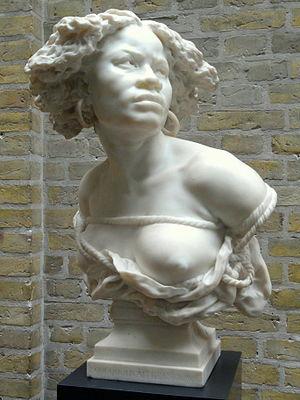
Pourquoi naître esclave ? est le nom donné par le sculpteur français Jean-Baptiste Carpeaux à une série de bustes qu'il a exécutés entre 1868 et 1870 dans le cadre d'une étude préparatoire pour le personnage incarnant l'Afrique sur la Fontaine des Quatre-Parties-du-Monde, dite aussi Fontaine de l'Observatoire, en raison de sa localisation Avenue de l'Observatoire à Paris. Ces bustes sont ceux d'une esclave, le corps entravé par des liens.
La loi du 21 mai 2001 tendant à la reconnaissance de la traite et de l'esclavage en tant que crime contre l'humanité dite loi Taubira, du nom de Christiane Taubira-Delannon, députée de l'Assemblée nationale française, 1ʳᵉ circonscription de Guyane, rapporteure de la loi à l'Assemblée, est une loi française concernant la reconnaissance, en France, comme crime contre l'humanité des traites et des esclavages pratiqués à partir du XVᵉ siècle sur les populations africaines, amérindiennes, malgaches et indiennes. La loi a été adoptée par le Parlement le 10 mai 2001 et promulguée le 21 mai 2001.
Jean-Baptiste Carpeaux, né le 11 mai 1827 à Valenciennes et mort le 12 octobre 1875 à Courbevoie, est un sculpteur, peintre et dessinateur français.